Column of Marcus Aurelius

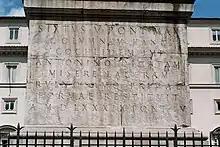
Inscription describing the restoration

One particular episode portrayed is historically attested in Roman propaganda – the so-called "rain miracle in the territory of the Quadi", in which a god, answering a prayer from the emperor, rescues Roman troops by a terrible storm, a miracle later claimed by the Christians for the Christian God.